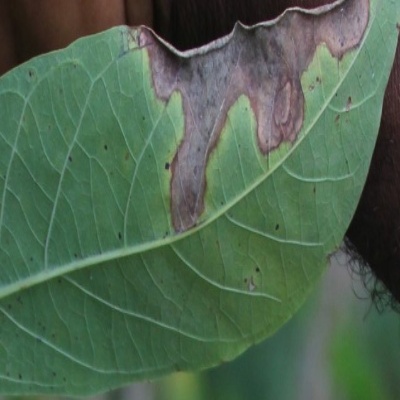
Crop: Cassava
Condition: brown spot